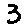
Label: 3